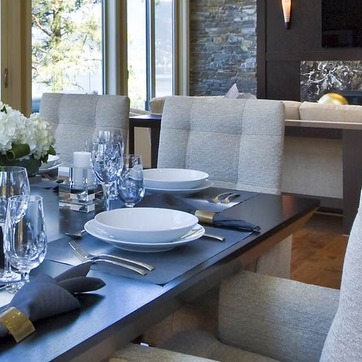
Material: ceramic